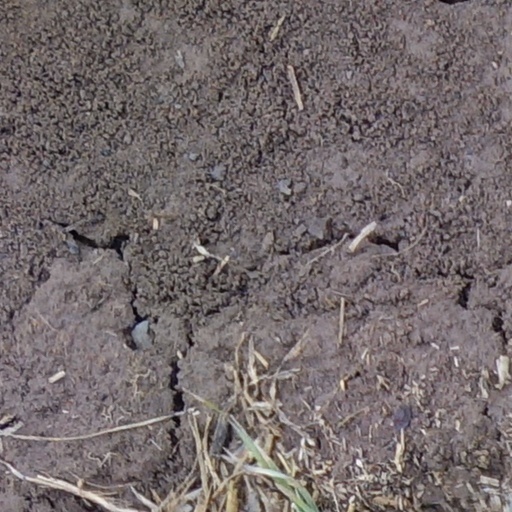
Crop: wheat